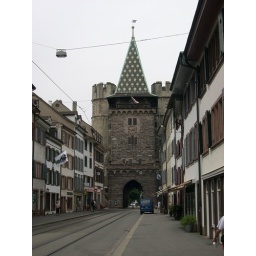
That castle thing is the oldest spot in town. The patterned roof is maded of individually-fired porcelin tiles!